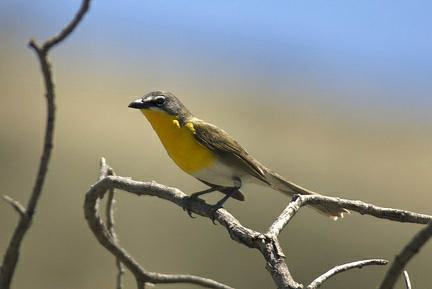
A photo of a yellow breasted chat